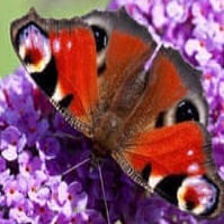
Species: PEACOCK
Butterfly family (ImageNet category): admiral